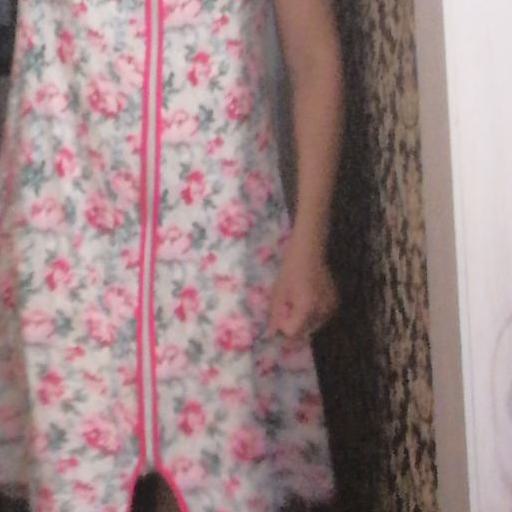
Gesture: no_gesture